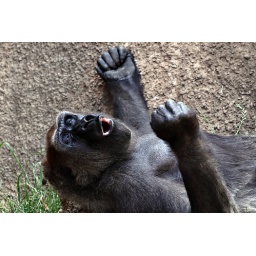
A gorilla kicking back in the Campo Gorilla enclosure at the LA Zoo mugs for the camera.